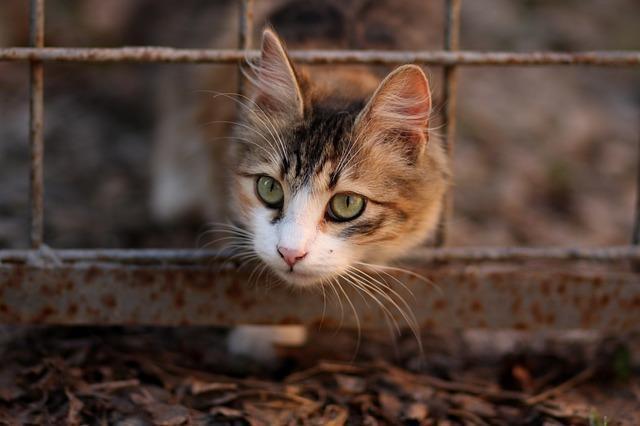
cat